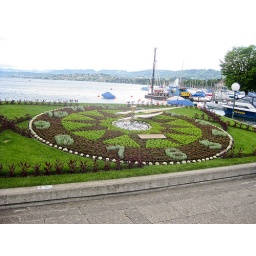
Ground clock near the lake